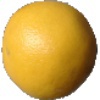
Label: Grapefruit White 1